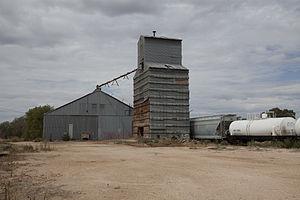
La ville de Levelland est le siège du comté de Hockley, dans l’État du Texas, aux États-Unis. Sa population s’élevait à 13 542 habitants lors du recensement de 2010, estimée à 13 628 habitants en 2017.